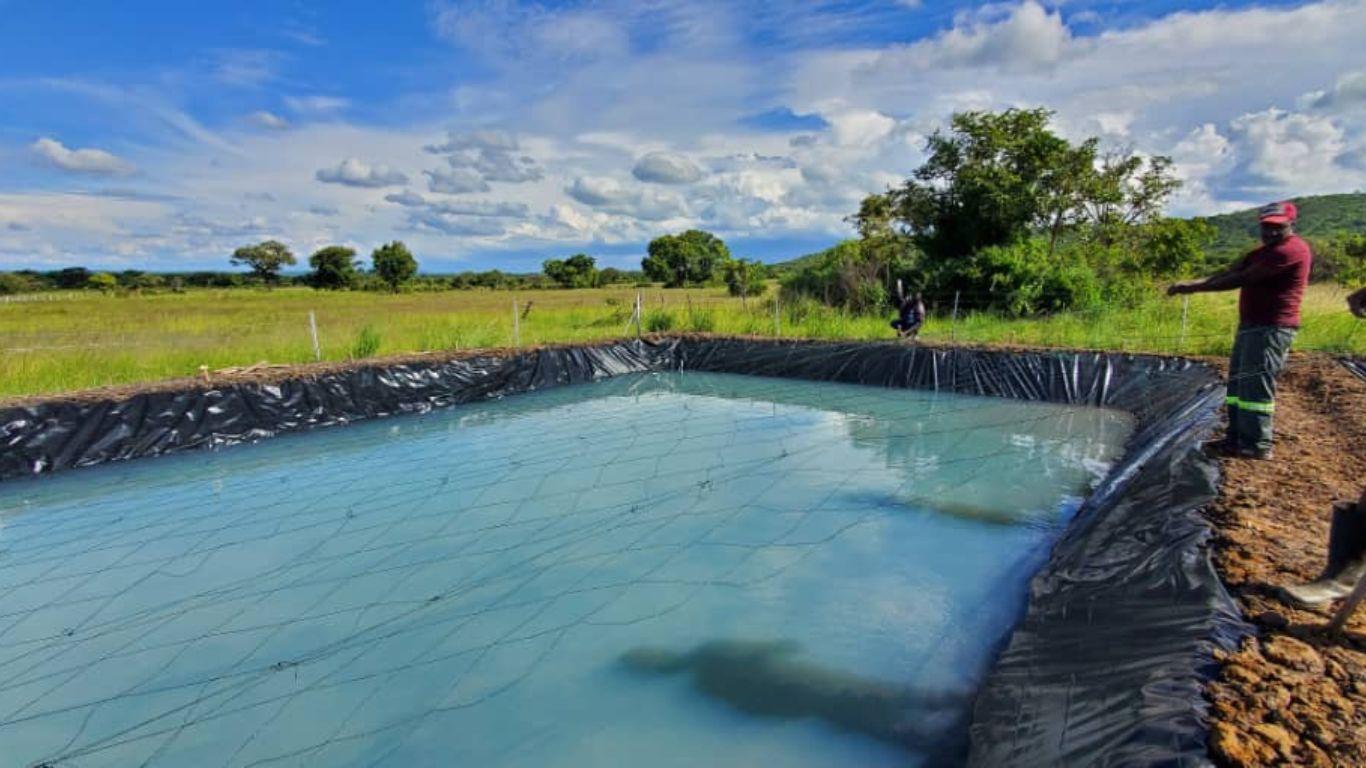
Bwawa kubwa lililojengwa kwa umakini kwa ajili ya ufugaji wa samaki, limejaa maji safi. Huku mwanaume amesimama kando yake, akitizama kwa makini hali ya maji na afya ya samaki, hatua inayodhibitisha umuhimu wa usimamizi bora katika kilimo cha samaki kwa maendeleo endelevu.